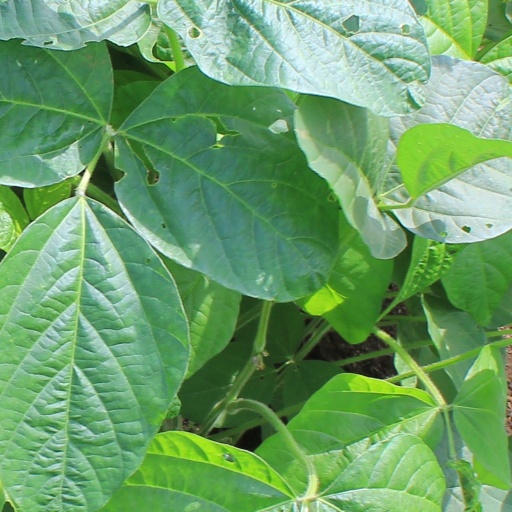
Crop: soybean